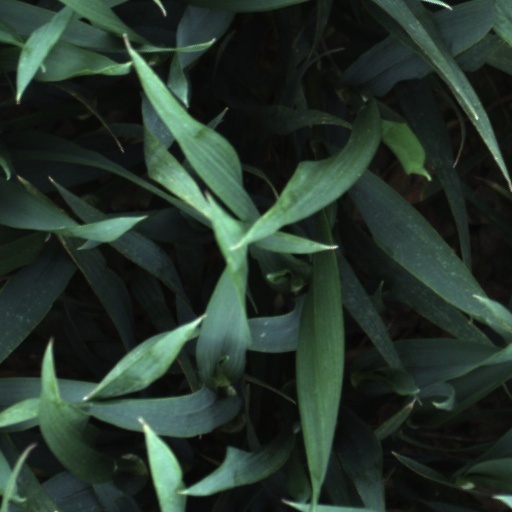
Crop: wheat